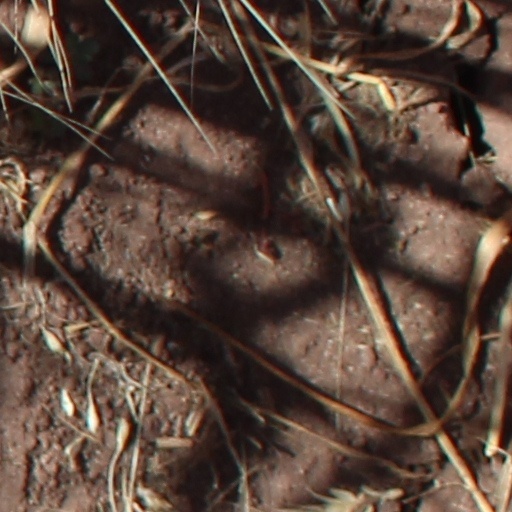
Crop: wheat